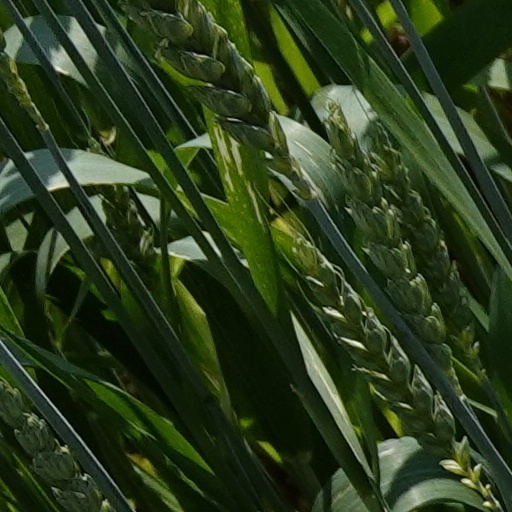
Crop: wheat